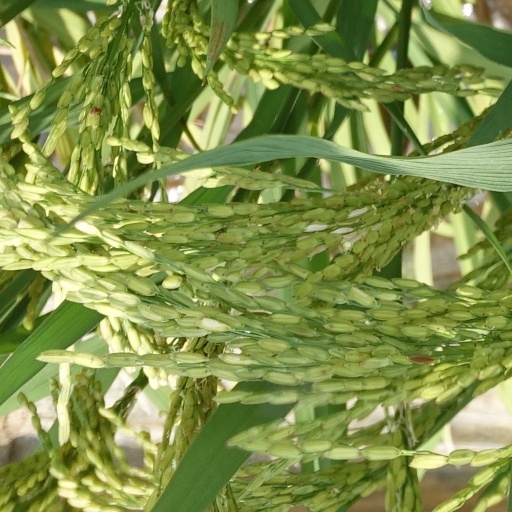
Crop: rice